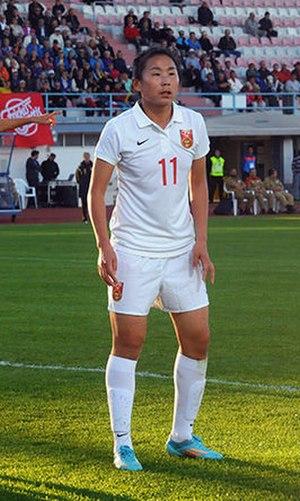
Yang Li, née le 26 février 1993 à Lianyungang, est une footballeuse internationale chinoise.